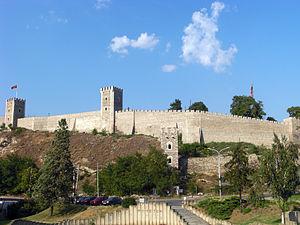
La forteresse de Skopje, est une forteresse qui domine la vieille-ville de Skopje, capitale de la Macédoine du Nord. Elle est construite sur une colline et surplombe le Vardar. Elle est considérée avec le pont de pierre comme un symbole de la ville, et figure sur le blason de Skopje.